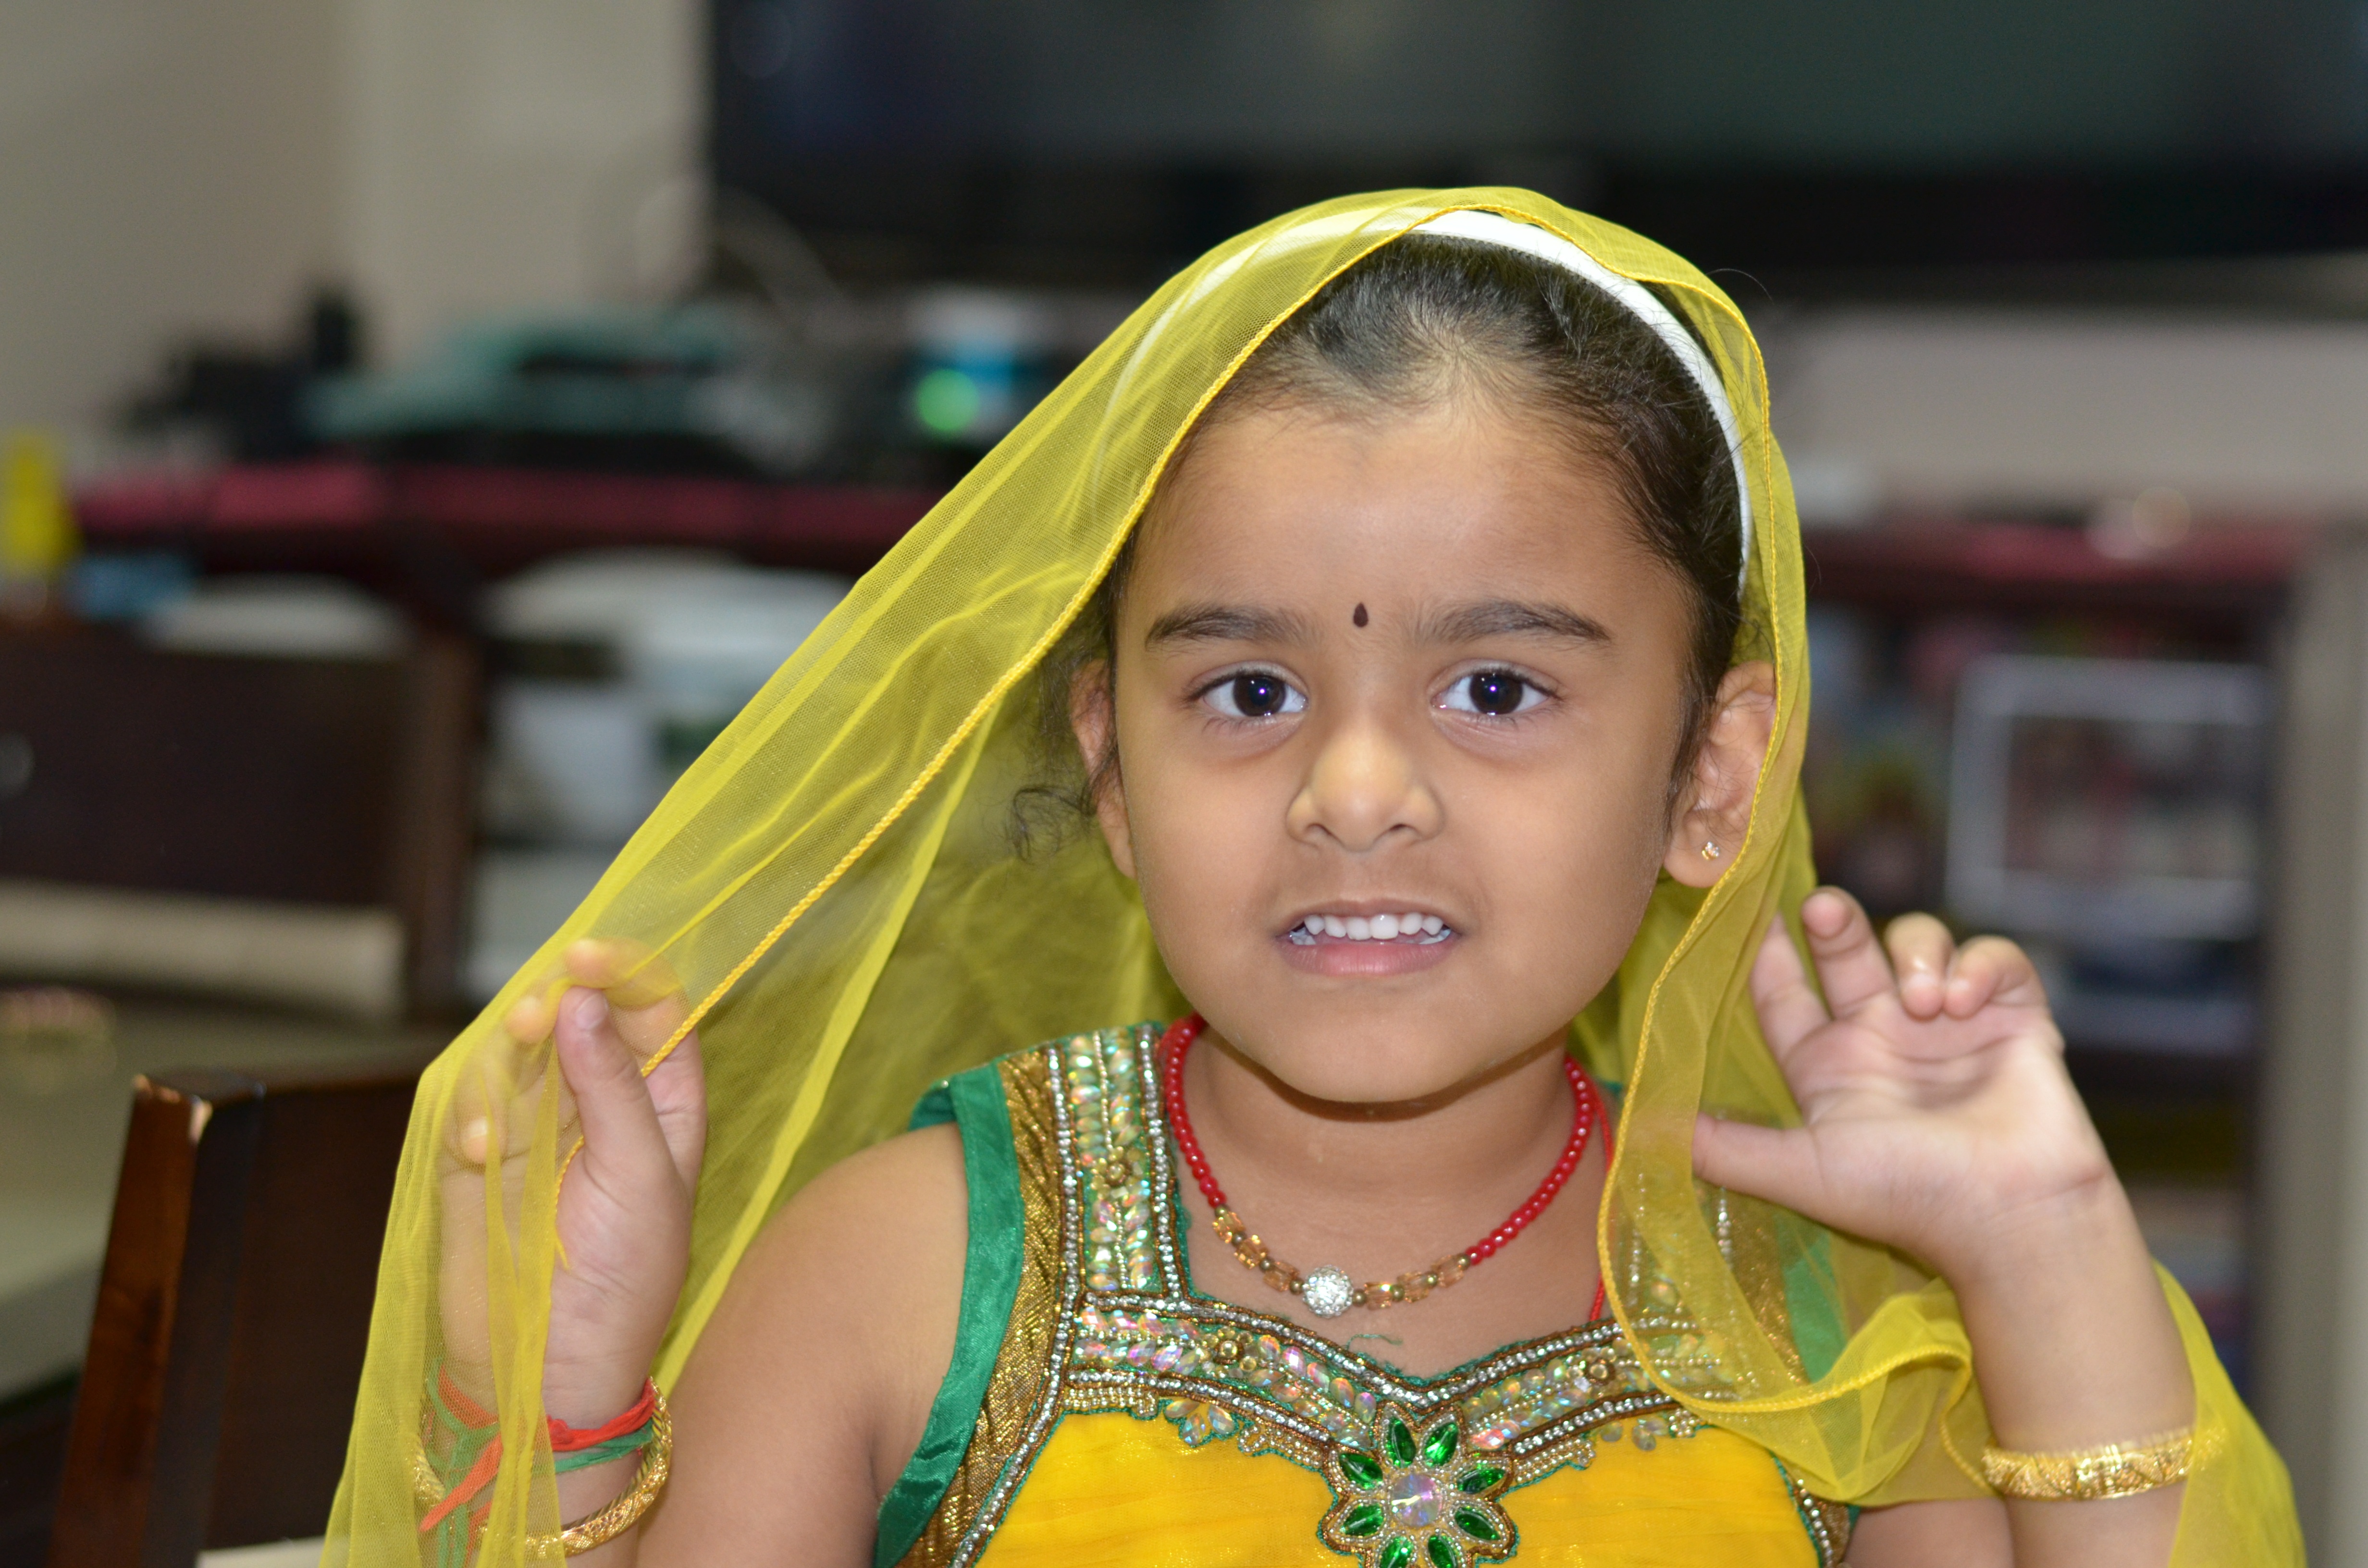
person, people, girl, female, child, yellow, facial expression, smile, face, saree, infant, eye, head, skin, beauty, sari, indian, abdomen, traditional dress